Jakob Dylan

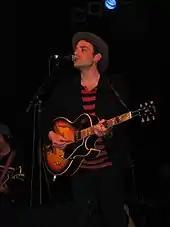
Dylan in 2007

In September 2007, it was reported by "The New York Times" that Dylan was recording his first solo album at producer Rick Rubin's home in the Hollywood Hills. Regarding its sparse instrumentation and production, Dylan described the differences in the writing process for "Seeing Things", compared to writing for The Wallflowers: